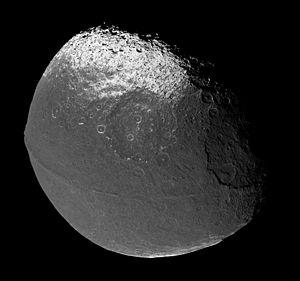
Dans le Système solaire, 184 satellites naturels ont été mises en évidence comme orbitant autour d'une planète ou d'une planète naine. On en dénombre près de 345 autour de planètes mineures et des découvertes sont annoncées régulièrement. Parmi ces satellites, seuls 19 ont une masse suffisante pour avoir acquis une forme sphéroïdale sous l'effet de leur propre gravité.
Japet est un satellite naturel de Saturne, le troisième plus grand satellite de la planète par la taille. Il fut découvert en 1671 par Jean-Dominique Cassini.
Cassini Regio est une zone sombre qui couvre la moitié de Japet, satellite naturel de Saturne.